1971 Tour de France

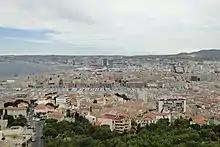
The finish of stage 12 in the Old Port of Marseille was missed by many as it produced a record-breaking average speed of .

Stage 8 saw the Tour's first summit finish, atop the dormant volcano of Puy de Dôme at an elevation of , a first-category climb. Merckx initiated an early twelve-strong breakaway that included Ocaña, but it only lasted . Thereafter, Merckx and his team controlled the race until the early slopes of the final climb. With remaining, a failed Bernard Thévenet attack was soon followed by a successful one by Ocaña, who at one point led by 40 seconds. Mountains classification leader Zoetemelk and Agostinho moved ahead of Merckx in the final kilometre, with the two placing behind winner Ocaña. In fourth place, Merckx recovered in the final , limiting the losses to Ocaña to only fifteen seconds. Zoetemelk moved up to second overall, 36 seconds behind Merckx, with third-placed Ocaña a further second down. The next day, a group of nine riders broke away over the remainder of the Massif Central climbs and ended six minutes ahead of the peloton in Saint-Étienne. Godefroot won the sprint finish, moving him into the lead of the points classification.